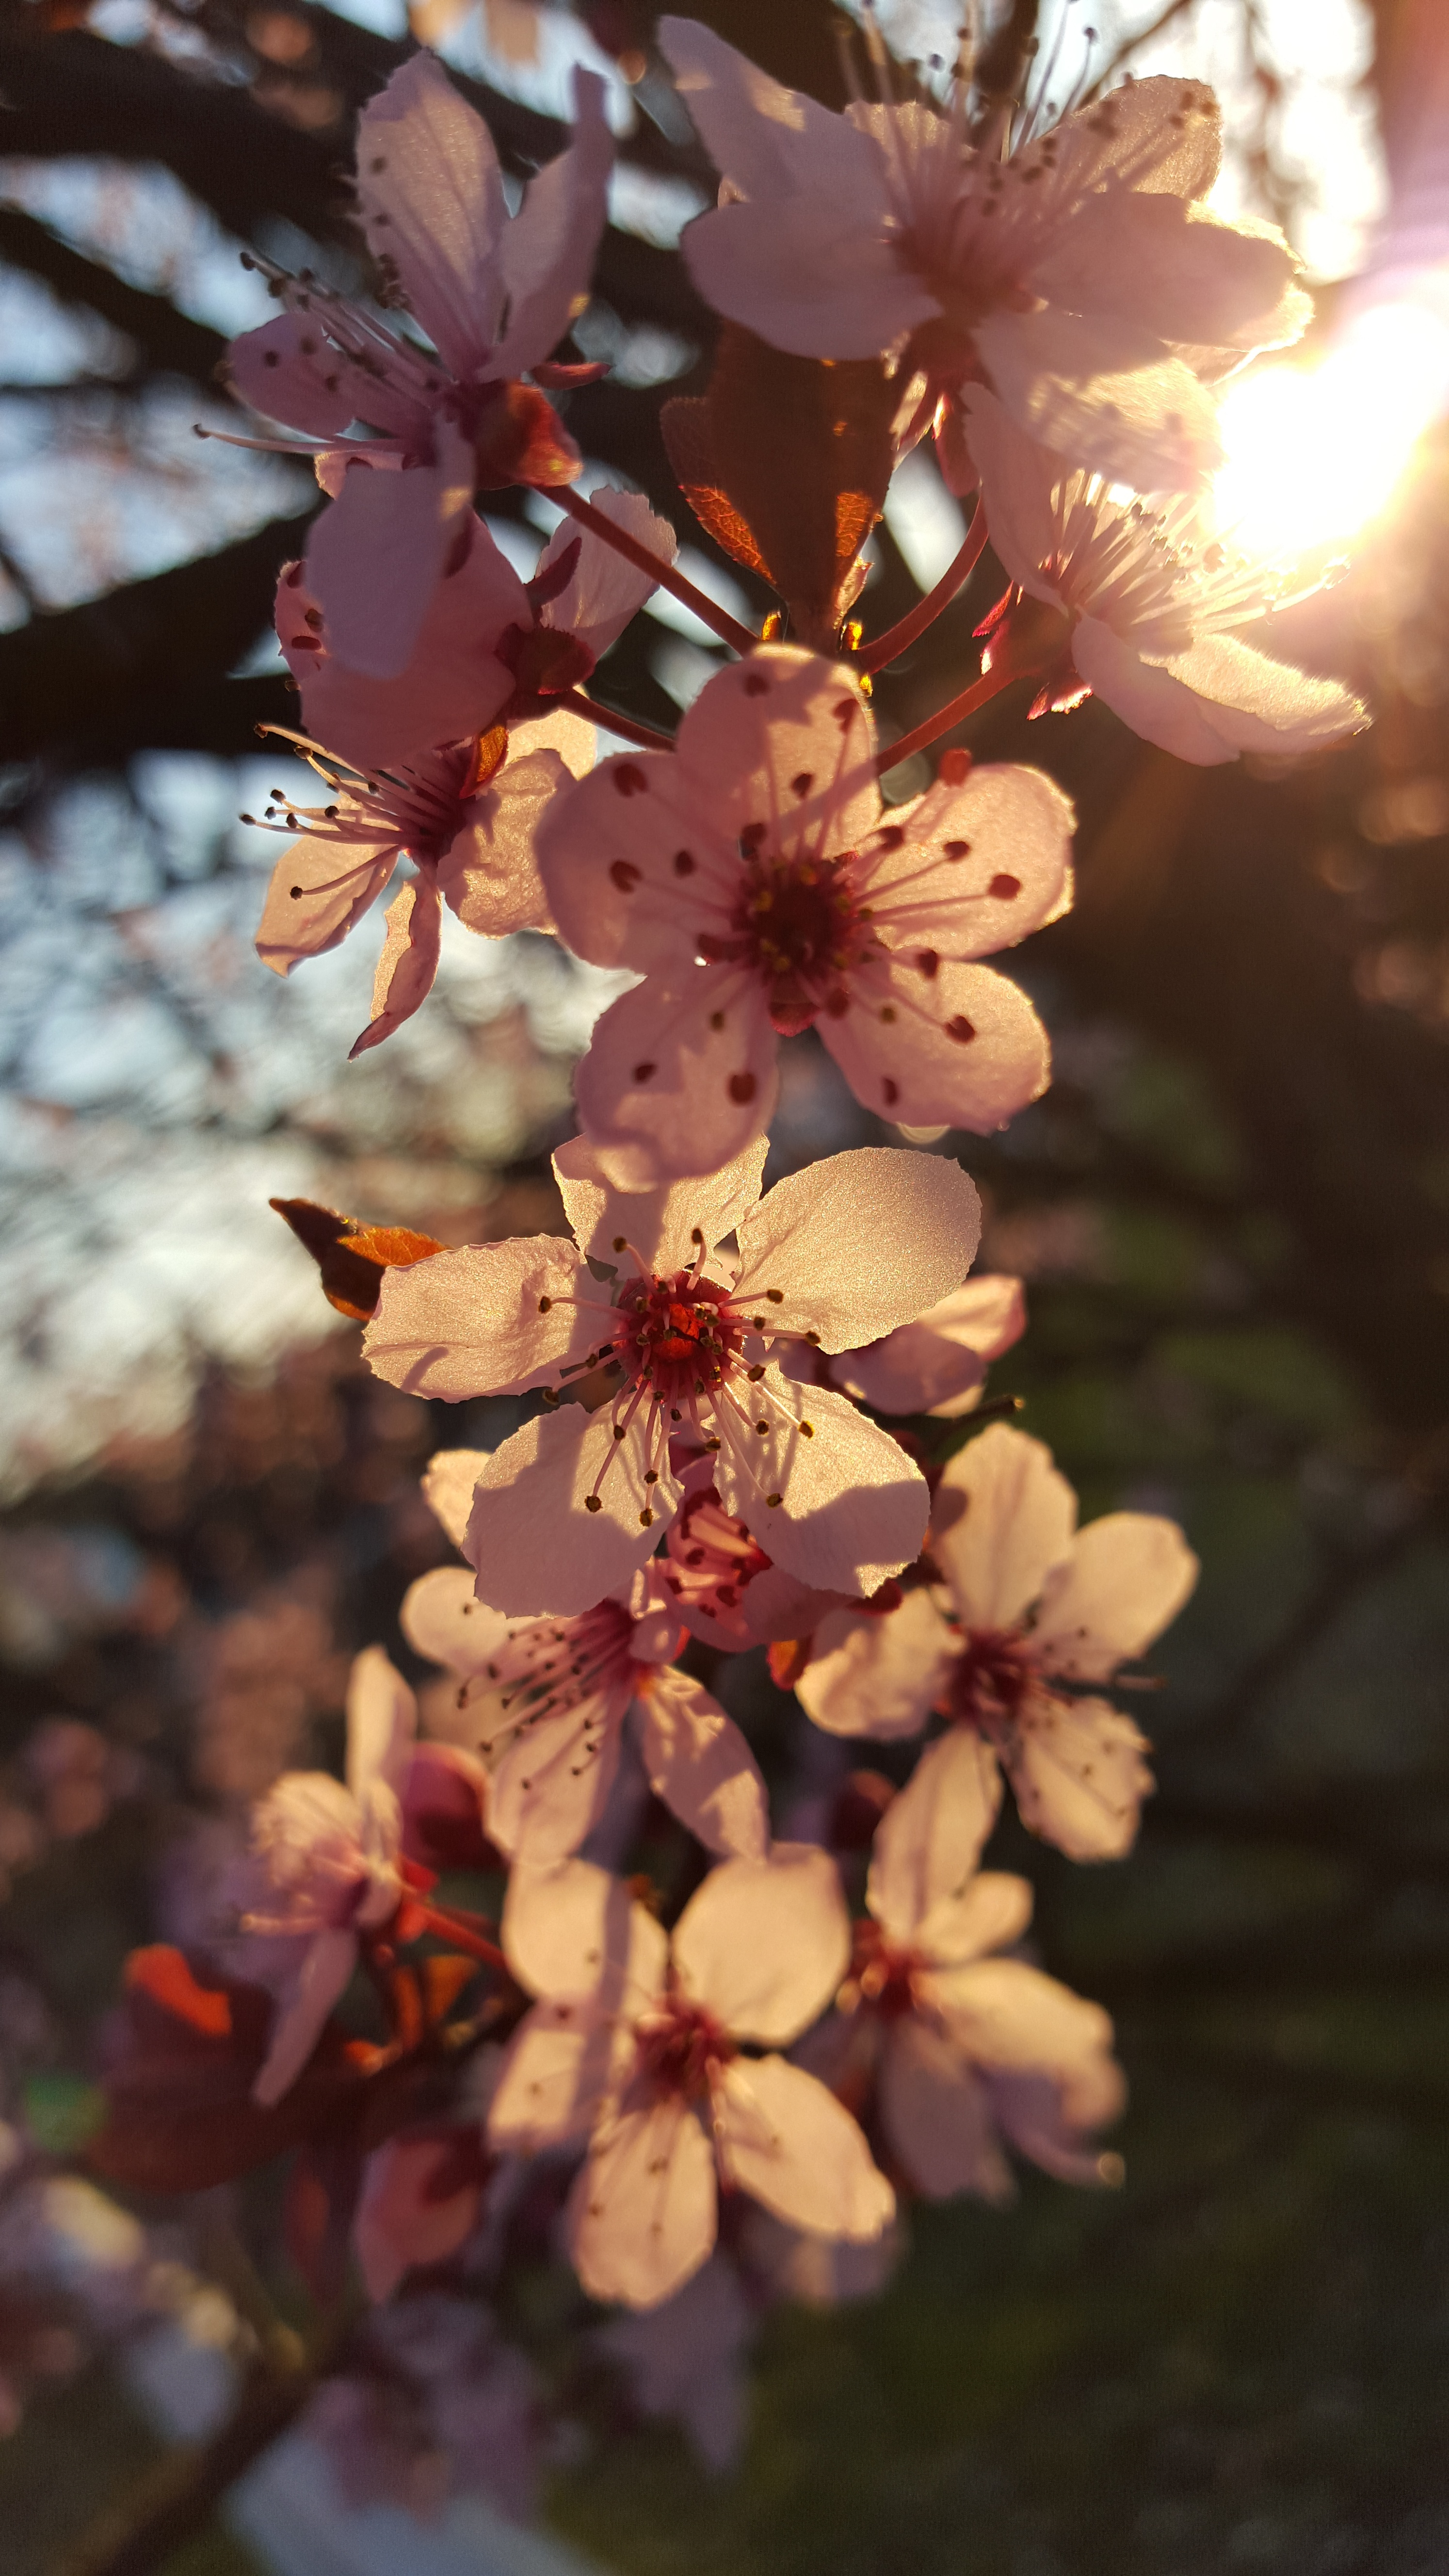
tree, nature, branch, blossom, light, plant, leaf, flower, petal, bloom, food, spring, produce, autumn, botany, pink, flora, season, cherry blossom, shrub, cherries, macro photography, flowering plant, woody plant, land plant